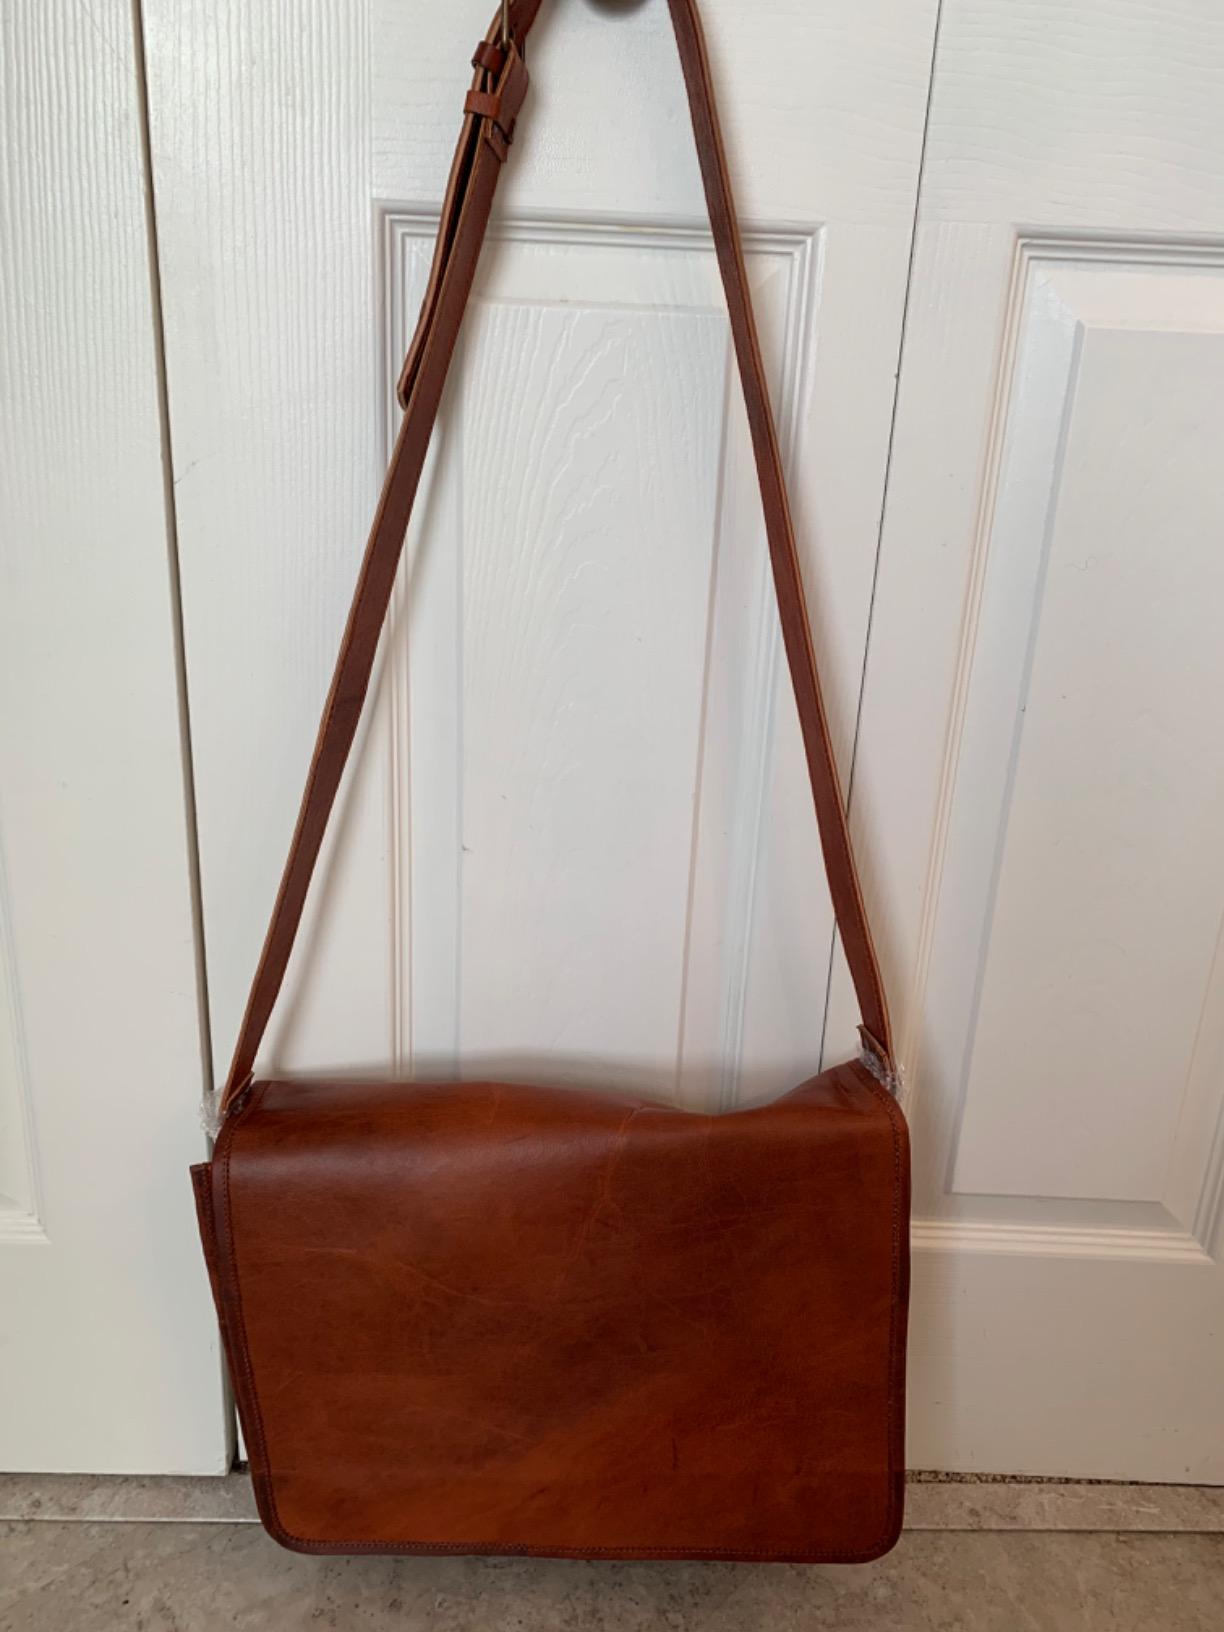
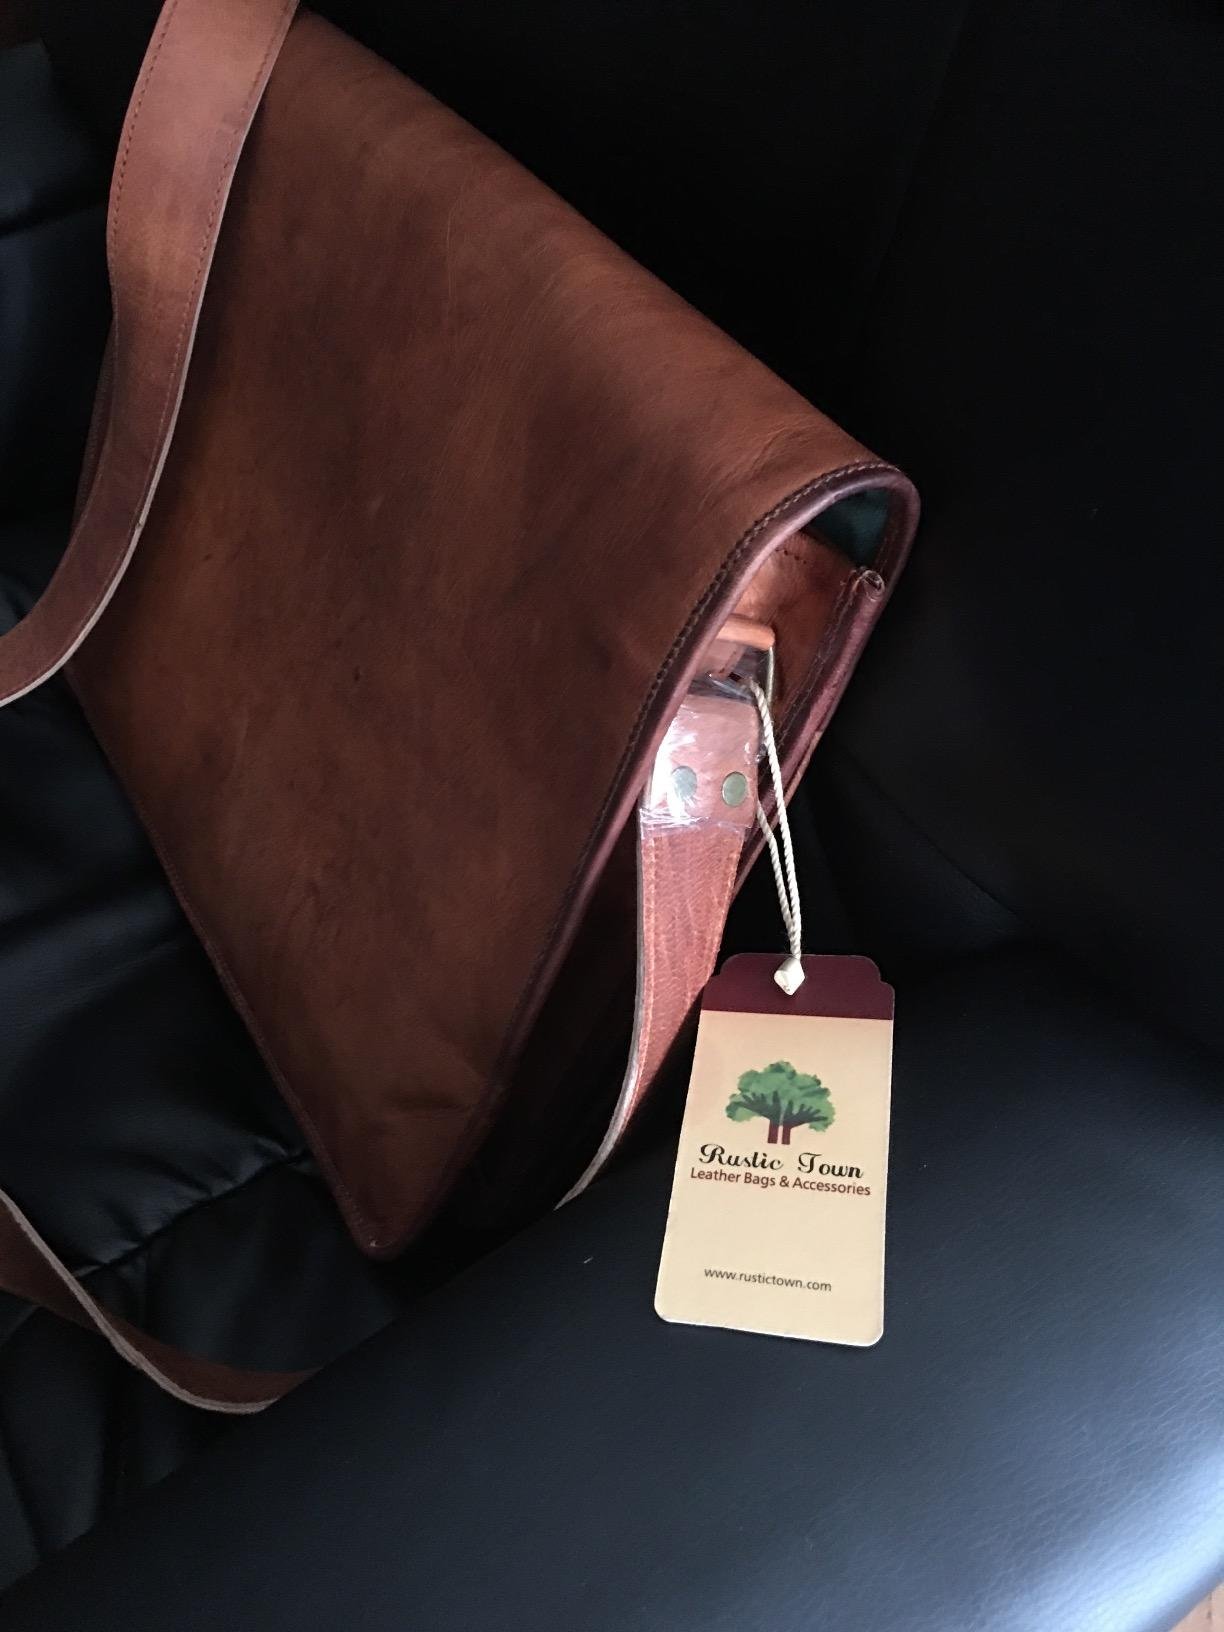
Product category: bag
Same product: yes